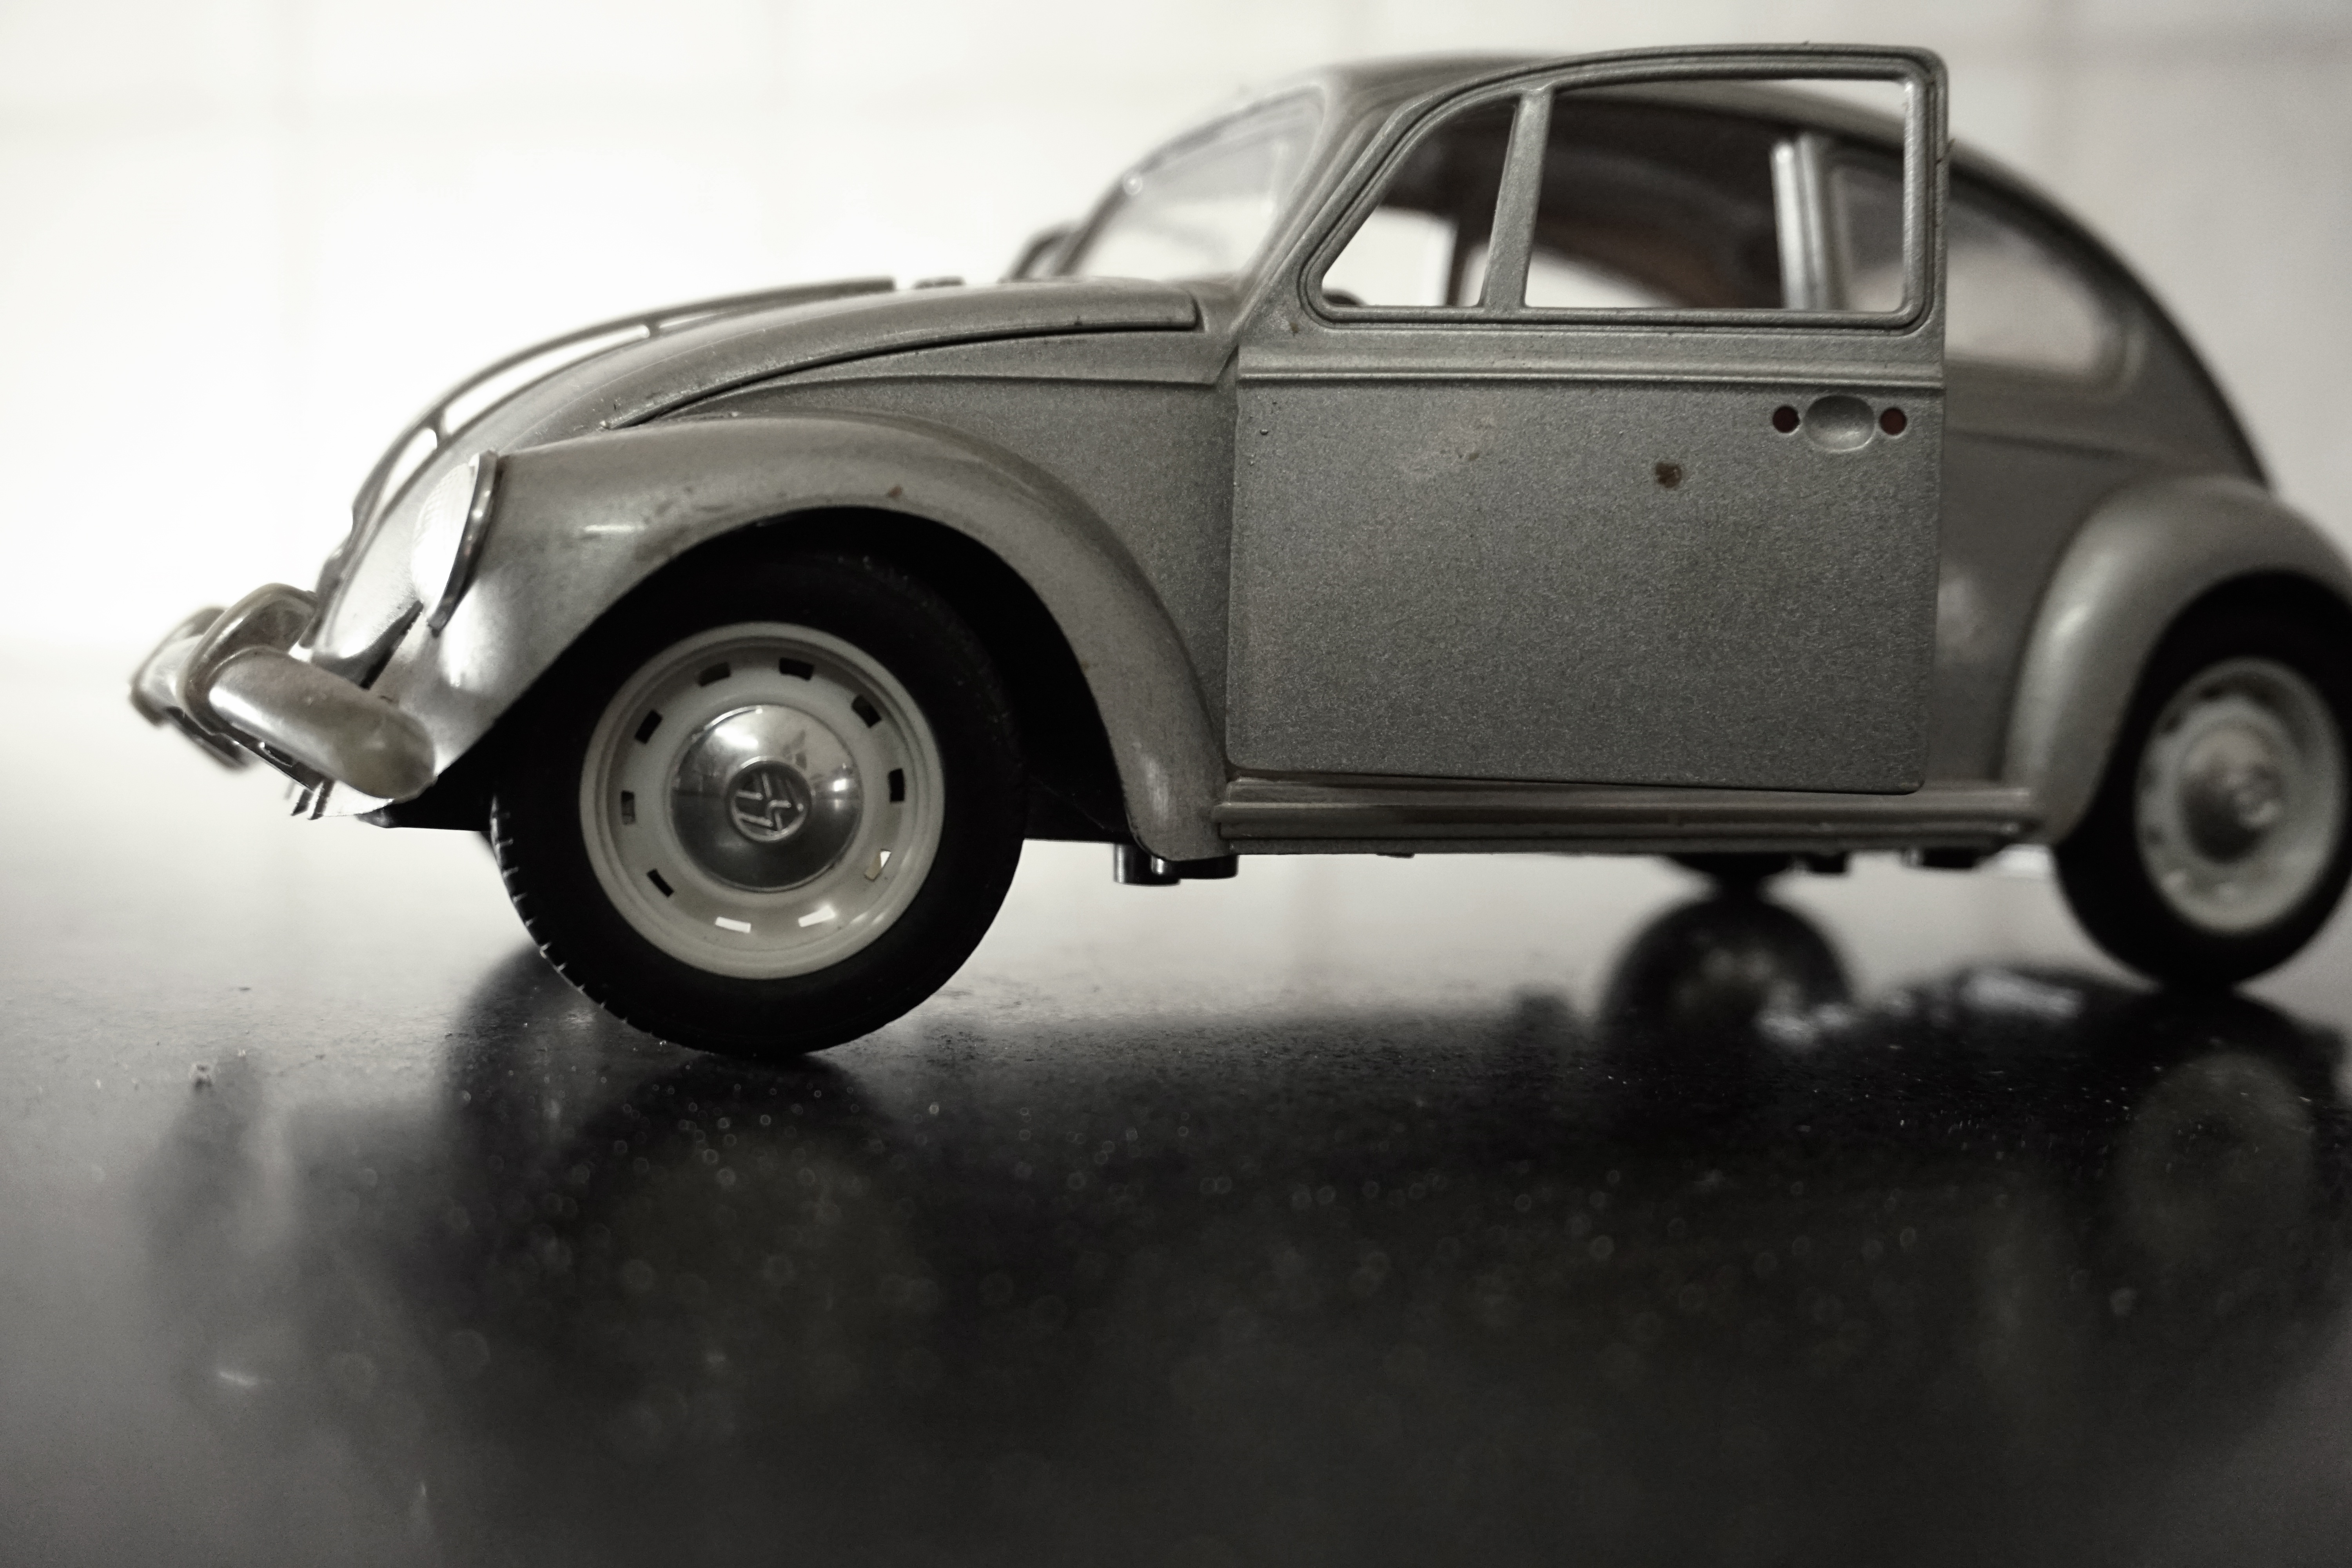
technology, road, street, car, wheel, automobile, volkswagen, transport, vehicle, metal, black, speed, tire, design, motor, safety, sedan, shiny, car driving, driving car, city car, land vehicle, volkswagen beetle, automobile make, automotive exterior, automotive design, subcompact car